Isle Royale National Park

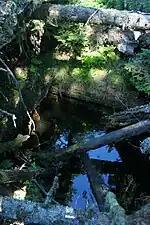
An abandoned copper mine shaft

In "Prehistoric Copper Mining in the Lake Superior Region", Drier and Du Temple estimated that over 750,000 tons of copper had been mined from the region. However, David Johnson and Susan Martin contend that their estimate was based on exaggerated and inaccurate assumptions. The Jesuit missionary Dablon published an account in 1669–70 of "an island called "Menong", celebrated for its copper." "Menong", or "Minong", was the native term for the island, and is the basis for Minong Ridge. Prospecting began in earnest when the Chippewas relinquished their claims to the island in 1843, starting with many of the original native pits. This activity had ended by 1855, when no economic deposits were found. The Minong Mine and Island Mine were the result of renewed but short-lived activity from 1873 to 1881.